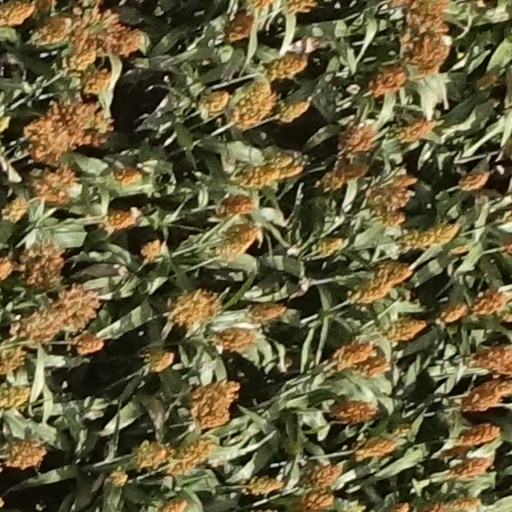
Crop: sorghum